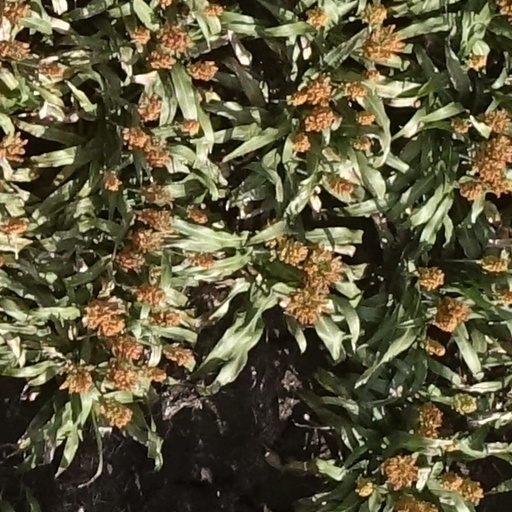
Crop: sorghum